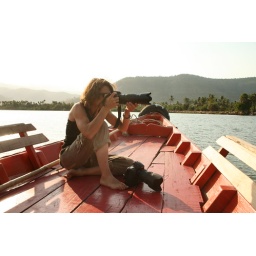
French photographer Chrystele Lacene on a river boat near Kampot, Cambodia